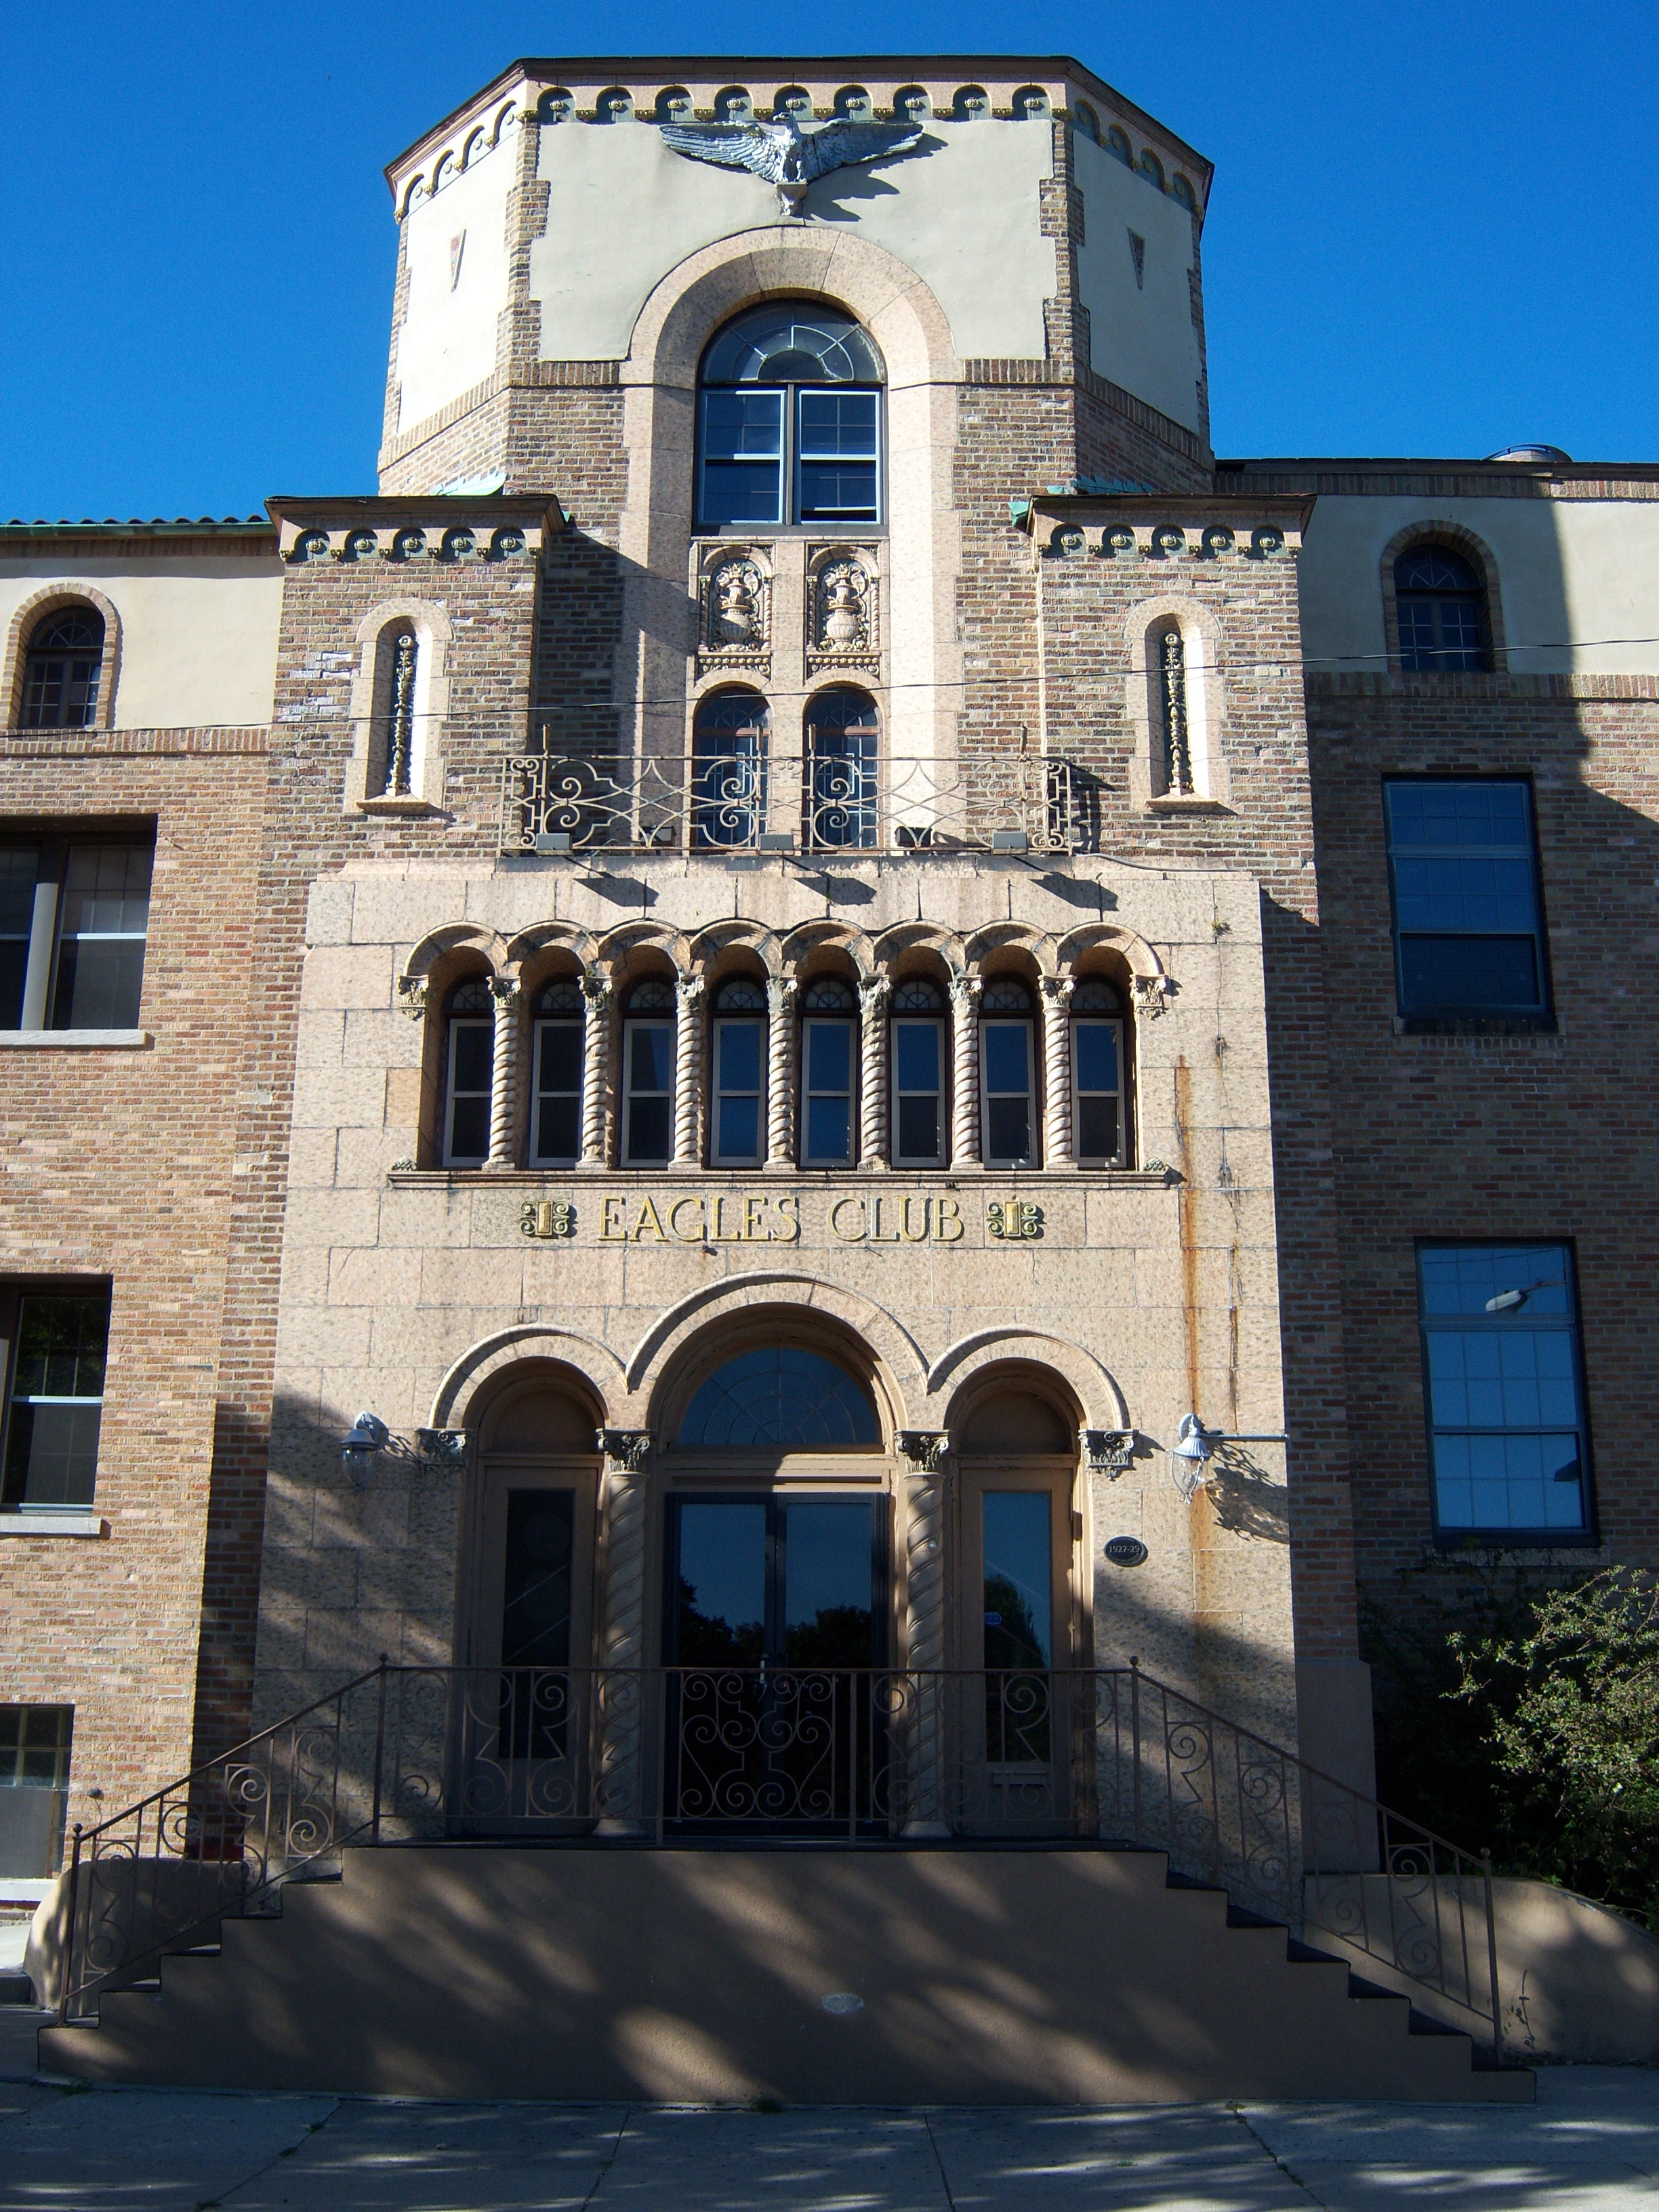
architecture, building, landmark, facade, church, place of worship, synagogue, estate, wisconsin, kenosha